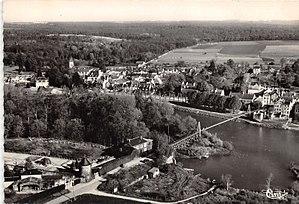
Carte postale ancienne n°36672 ""Vue aérienne sur le vieux Moulin et Vallée de la Marne"". La passerelle remplace provisoirement le pont détruit pendant la seconde guerre mondiale par les soldats Français."
Germigny-l'Évêque est une commune française située dans le département de Seine-et-Marne en région Île-de-France.